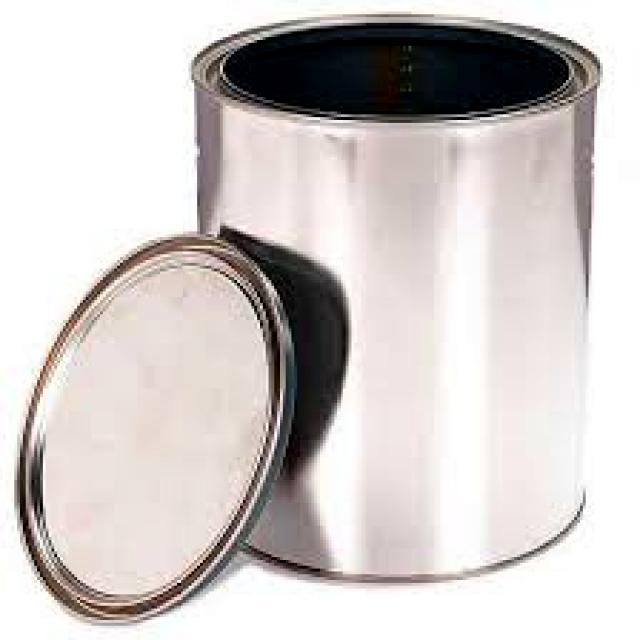
Label: Metal